All American Triple Loop

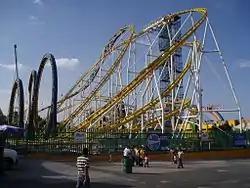
All American Triple Loop in August 2007 when it was formerly located at La Feria de Chapultepec and also was named Montaña Infinitum.

All American Triple Loop (formerly Montaña Infinitum ["Infinity Mountain"] (2007–2014), Montaña Triple Loop ["Triple Loop Mountain"] (2014–2016) and Quimera ["Chimera"] (2017–2019)) is a steel roller coaster at Indiana Beach theme park in Monticello, Indiana.